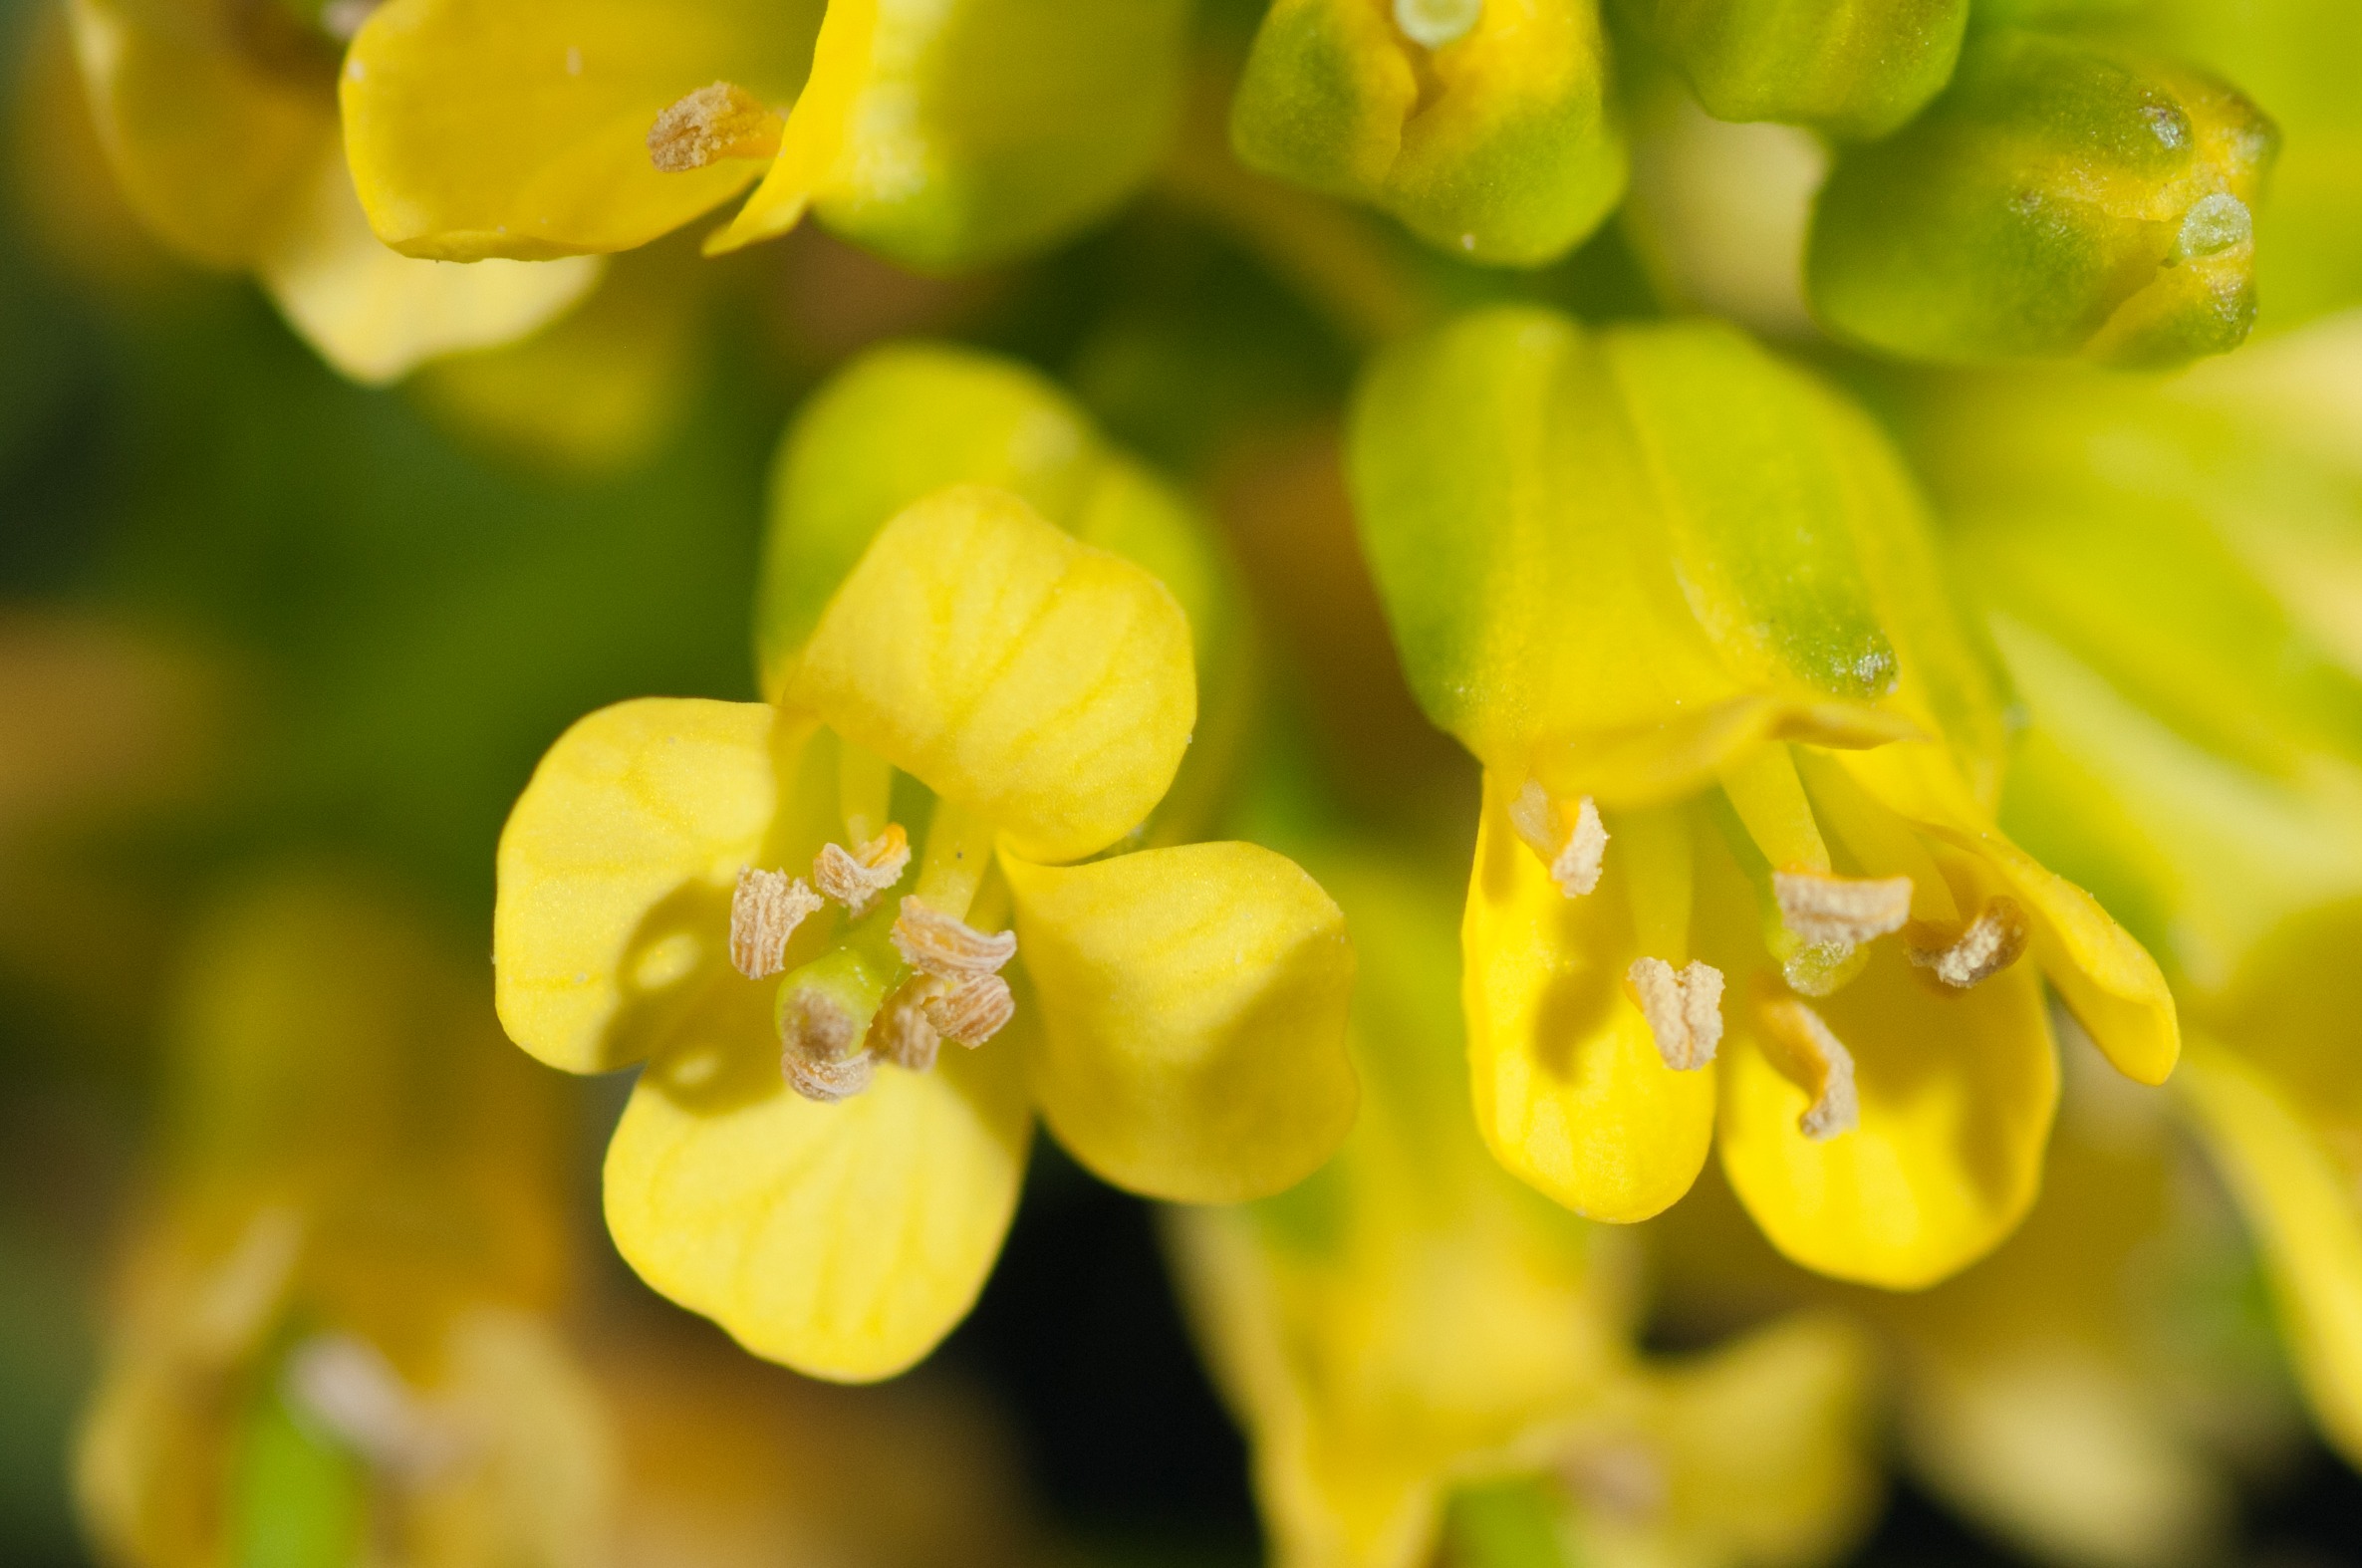
blossom, plant, photography, fruit, flower, food, green, produce, macro, botany, yellow, flora, rapeseed, wildflower, flowers, close up, wild flowers, shrub, brassica, macro photography, flowering plant, maidenhair tree, land plant